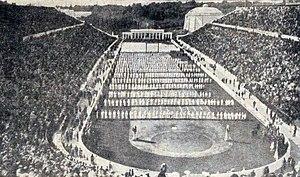
Ouverture des premiers jeux olympiques à Athènes, en 1896.
Les Jeux olympiques de 1896, également nommés Jeux de la première olympiade, en grec Ολυμπιακοί Αγώνες, sont organisés en 1896 à Athènes en Grèce. Ce sont les premiers Jeux olympiques de l'ère moderne organisés par le Comité international olympique. Ils se déroulent du 6 au 15 avril 1896, neuf jours de compétition pendant lesquels 241 sportifs s'affrontent dans neuf sports différents pour un total de 122 médailles.
La Grèce, aussi appelée Hellas ou francisé en Hellade, en forme longue la République hellénique, est un pays d’Europe du Sud. D'une superficie de 131 957 km² pour un peu moins de onze millions d'habitants, le pays partage des frontières terrestres avec l’Albanie, la Macédoine du Nord, la Bulgarie et la Turquie et des frontières maritimes avec l'Albanie, l'Italie, la Libye, l'Égypte et la Turquie. La mer Ionienne à l'ouest et la mer Égée à l'est, parties de la mer Méditerranée, encadrent le pays dont le cinquième du territoire est constitué de plus de 9 000 îles et îlots dont près de 200 sont habités. De plus, 80 % de son territoire est constitué de montagnes dont la plus haute est le mont Olympe, dont le sommet culmine à 2 917 mètres.